Mario Bros.

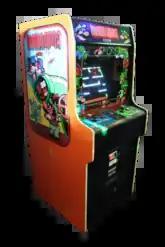
Arcade cabinet of "Mario Bros."

"Mario Bros." was created by Shigeru Miyamoto and Gunpei Yokoi, two of the lead developers for the video game "Donkey Kong". In "Donkey Kong", Mario dies if he falls too far. For "Mario Bros.", Yokoi suggested to Miyamoto that Mario should be able to fall from any height, which Miyamoto was not sure of, thinking that it would make it "not much of a game". He eventually agreed, thinking it would be okay for him to have some superhuman abilities. He designed a prototype that had Mario "jumping and bouncing around", which he was satisfied with. The element of combating enemies from below was introduced after Yokoi suggested it, observing that it would work since there were multiple floors, but it proved to be too easy to eliminate enemies this way, which the developers fixed by requiring players to touch the enemies after they've been flipped to defeat them. This was also how they introduced the turtle as an enemy, which they conceived as an enemy that could only be hit from below. Because of Mario's appearance in "Donkey Kong" with overalls, a hat, and a thick moustache, Miyamoto thought that he should be a plumber as opposed to a carpenter, and designed this game to reflect that. Another contributing factor was the game's setting: it was a large network of giant pipes, so they felt a change in occupation was necessary for him. The game's music was composed by Yukio Kaneoka.